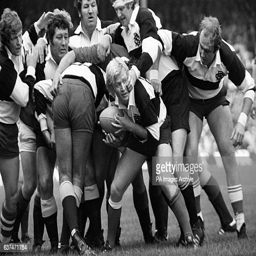
visual artist is gouged by a team mate as he tries to break away from a scrum with possession